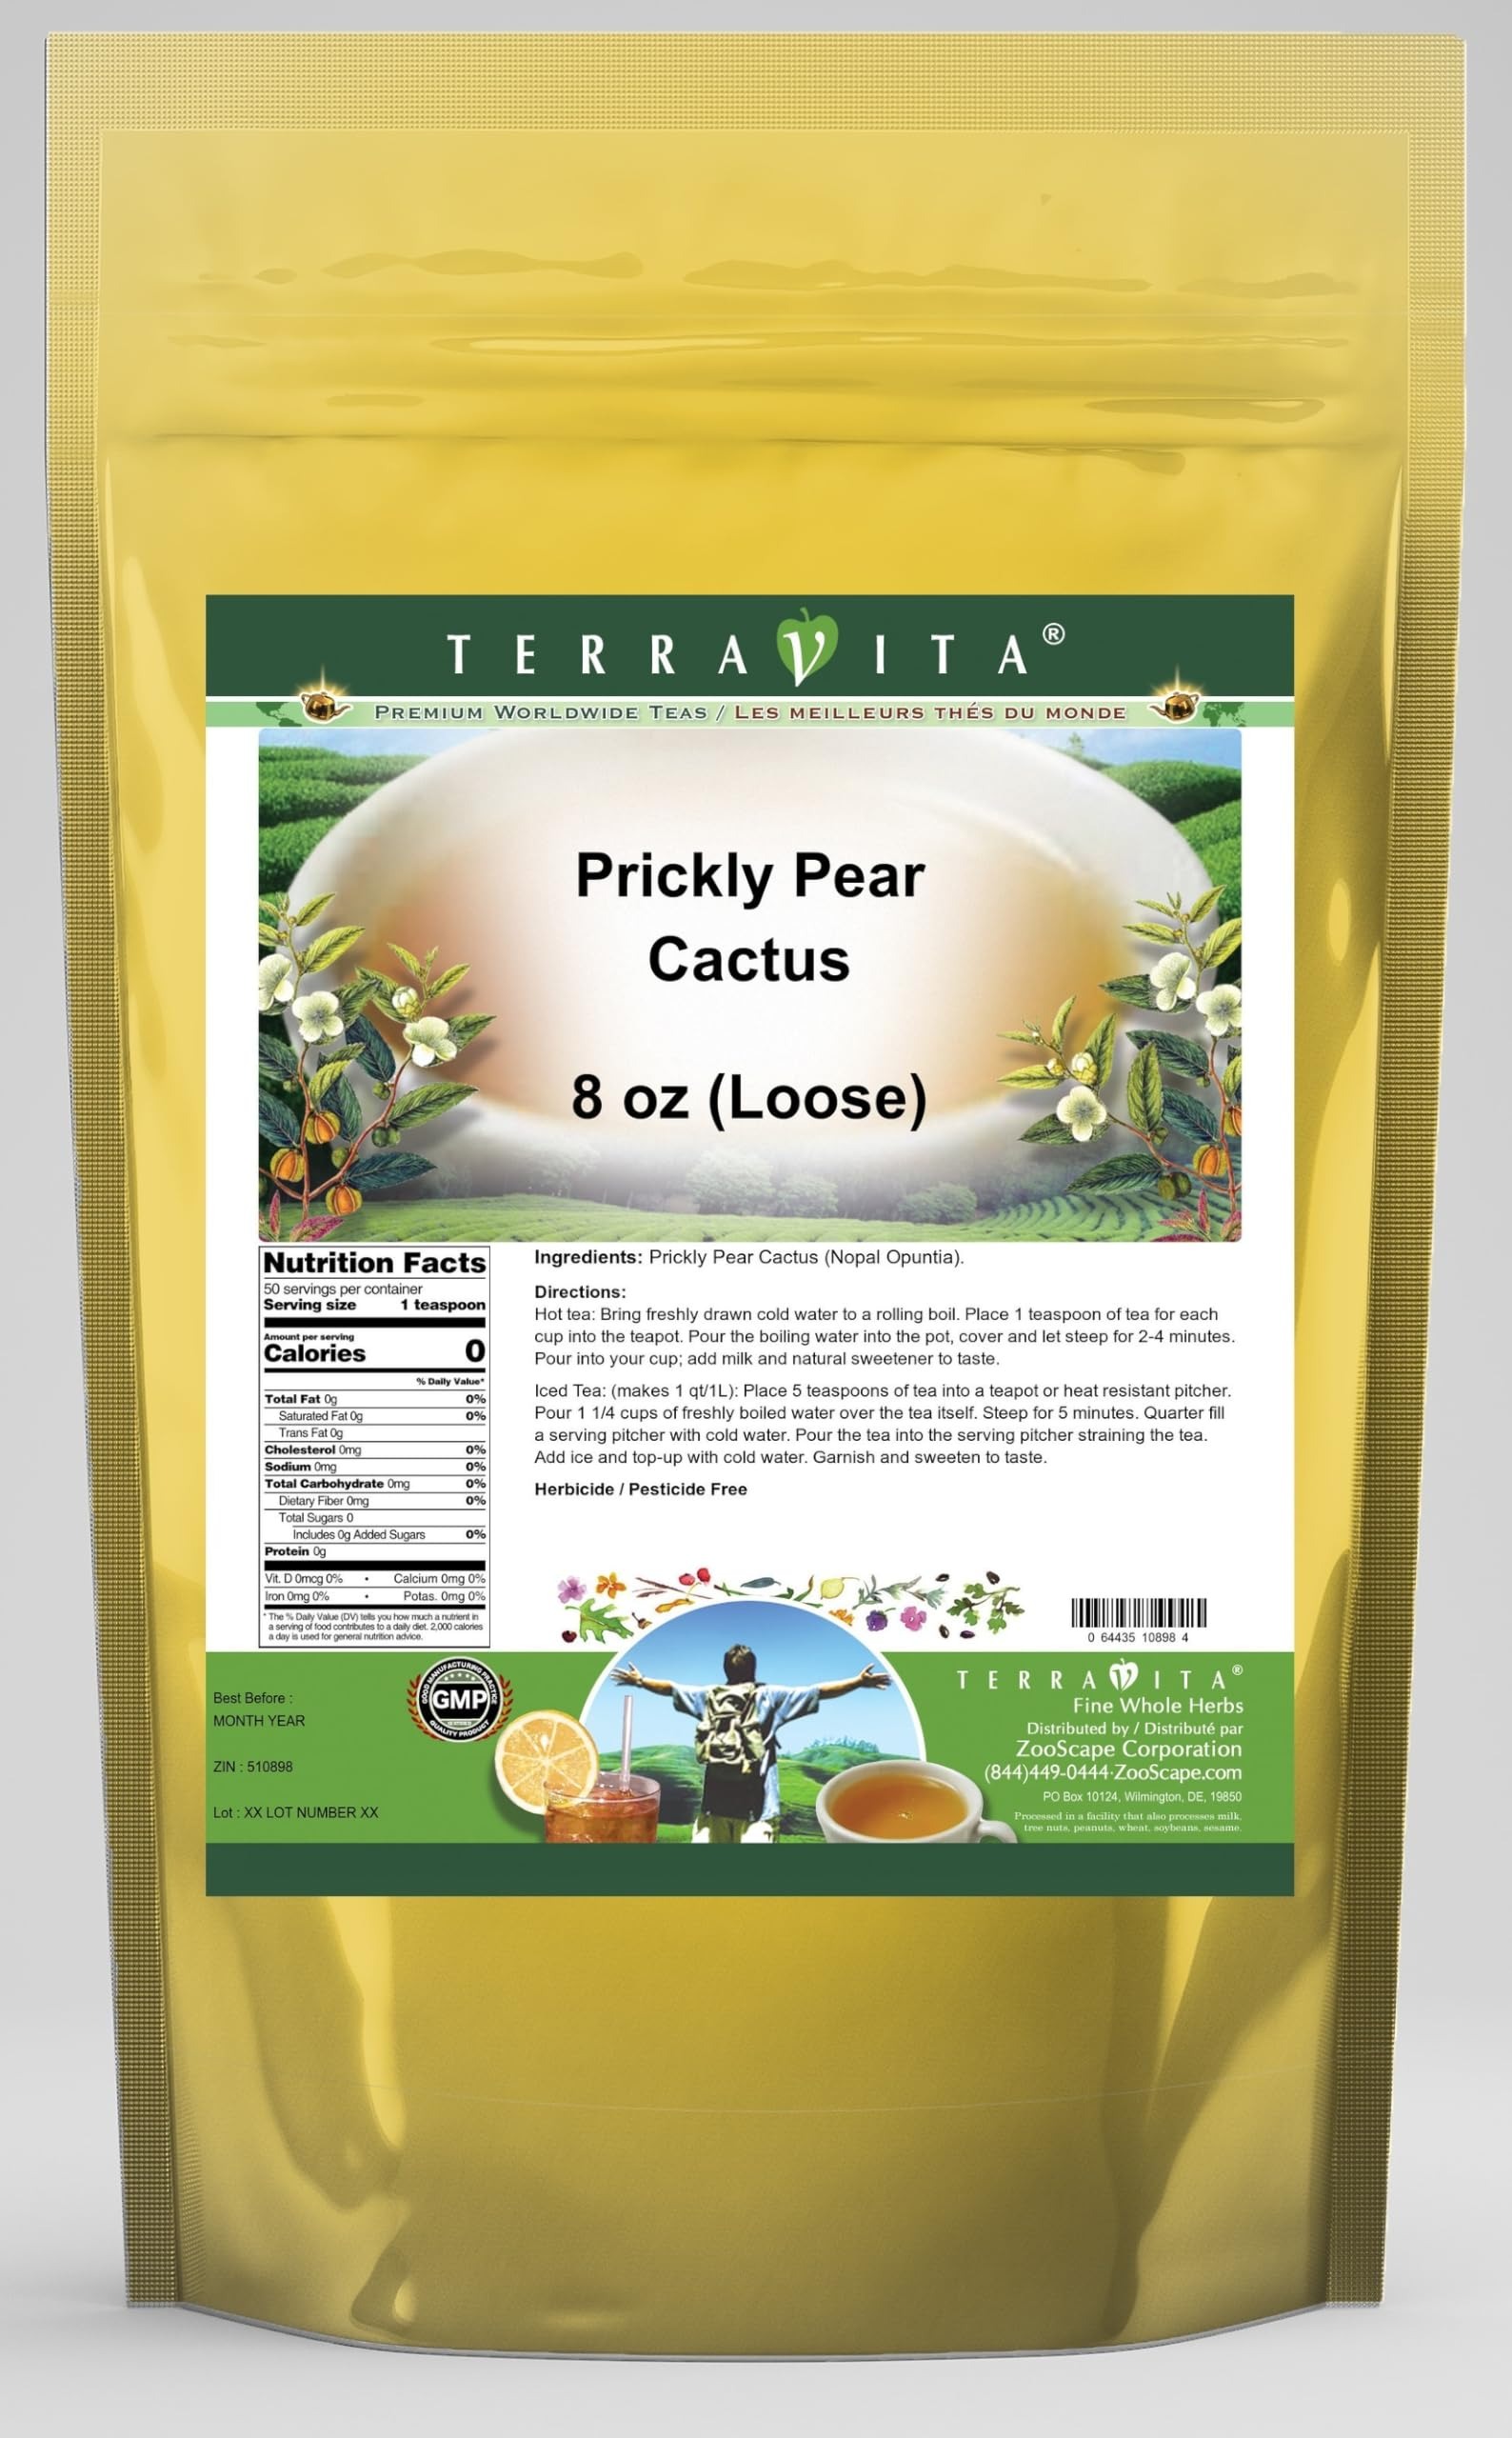
Item Name: Prickly Pear Cactus - Nopal Opuntia - Tea (Loose) (8 oz, ZIN: 510898) - 2 Pack
Bullet Point 1: Prickly Pear Cactus - Nopal Opuntia - Tea (Loose) (8 oz, ZIN: 510898)
Bullet Point 2: No fillers.
Bullet Point 3: Manufacturer: TerraVita
Bullet Point 4: Size: 8 oz
Bullet Point 5: Loose Leaf Herbal Tea - Packed in a convenient upright pouch!
Product Description: Prickly Pear Cactus - Nopal Opuntia - Tea (Loose) (8 oz, ZIN: 510898)<BR><BR>Packaged in the United States in a GMP certified facility (Good Manufacturing Practice).<BR><BR>No fillers.<BR><BR>Manufacturer: TerraVita<BR><BR>Size: 8 oz<BR><BR>Loose Leaf Herbal Tea - Packed in a convenient upright pouch!<BR><BR>Ingredients: Prickly Pear Cactus (Nopal Opuntia)
Value: 16.0
Unit: Ounce

Price: 63.47